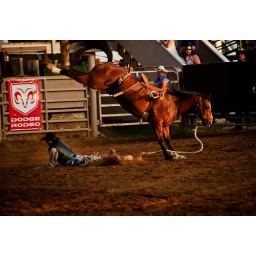
Penn Valley is a beautiful valley southwest of Grass Valley in the Eastern Sierras. It is the home of many fine horse ranches.